Spear-thrower

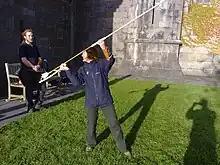
The thrower is checking to see that the dart has been correctly located on the spur of the spear-thrower; next she turns her head in the other direction, aims, and throws

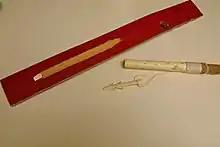
An Aleut atlatl from Nikolski, made in 1976

In modern times, some people have resurrected the dart thrower for sports, often using the term atlatl, throwing either for distance and/or for accuracy. The World Atlatl Association was formed in 1987 to promote the atlatl. Throws of almost have been recorded. Colleges reported to field teams in this event include Grinnell College in Iowa, Franklin Pierce University in New Hampshire, Alfred University in New York, and the University of Vermont.